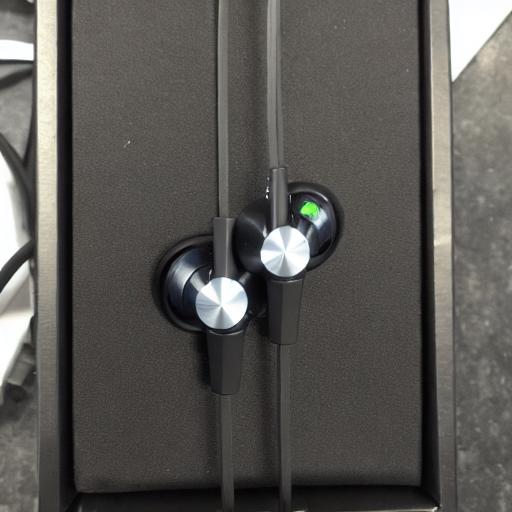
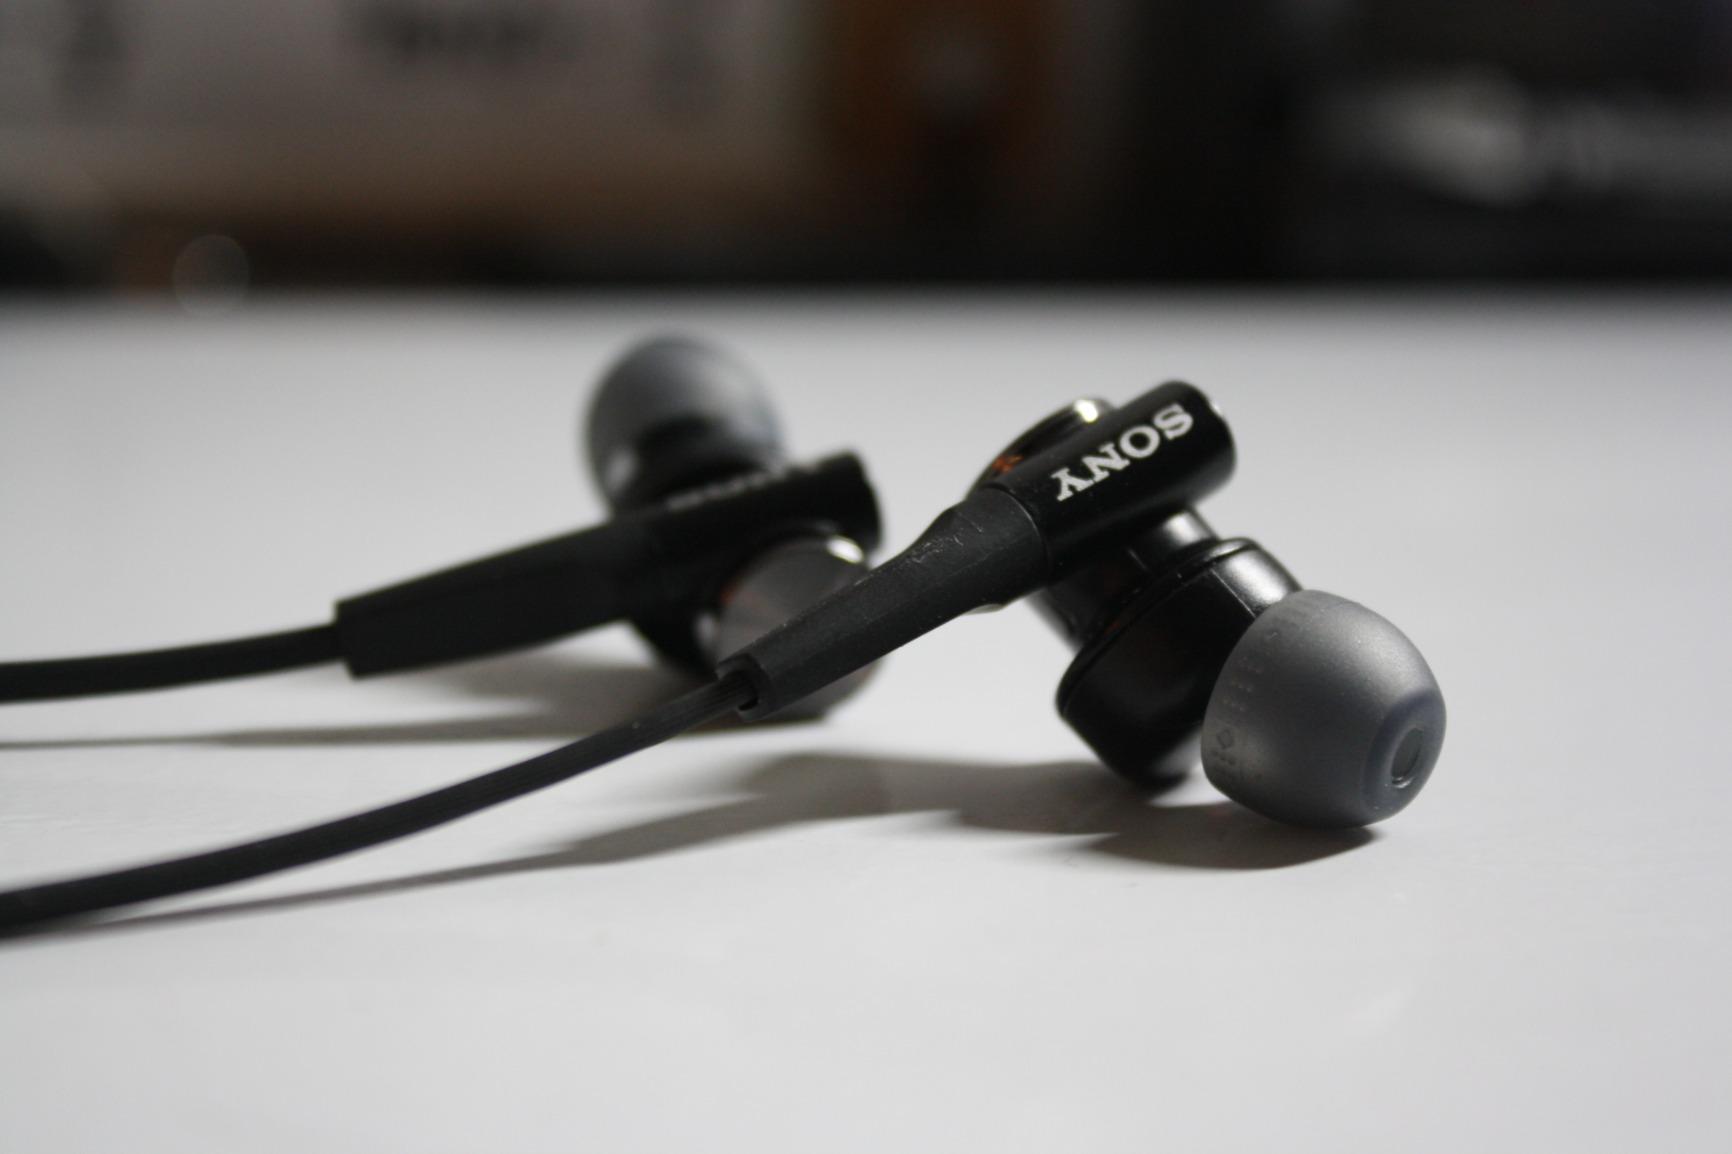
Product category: headphones
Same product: no